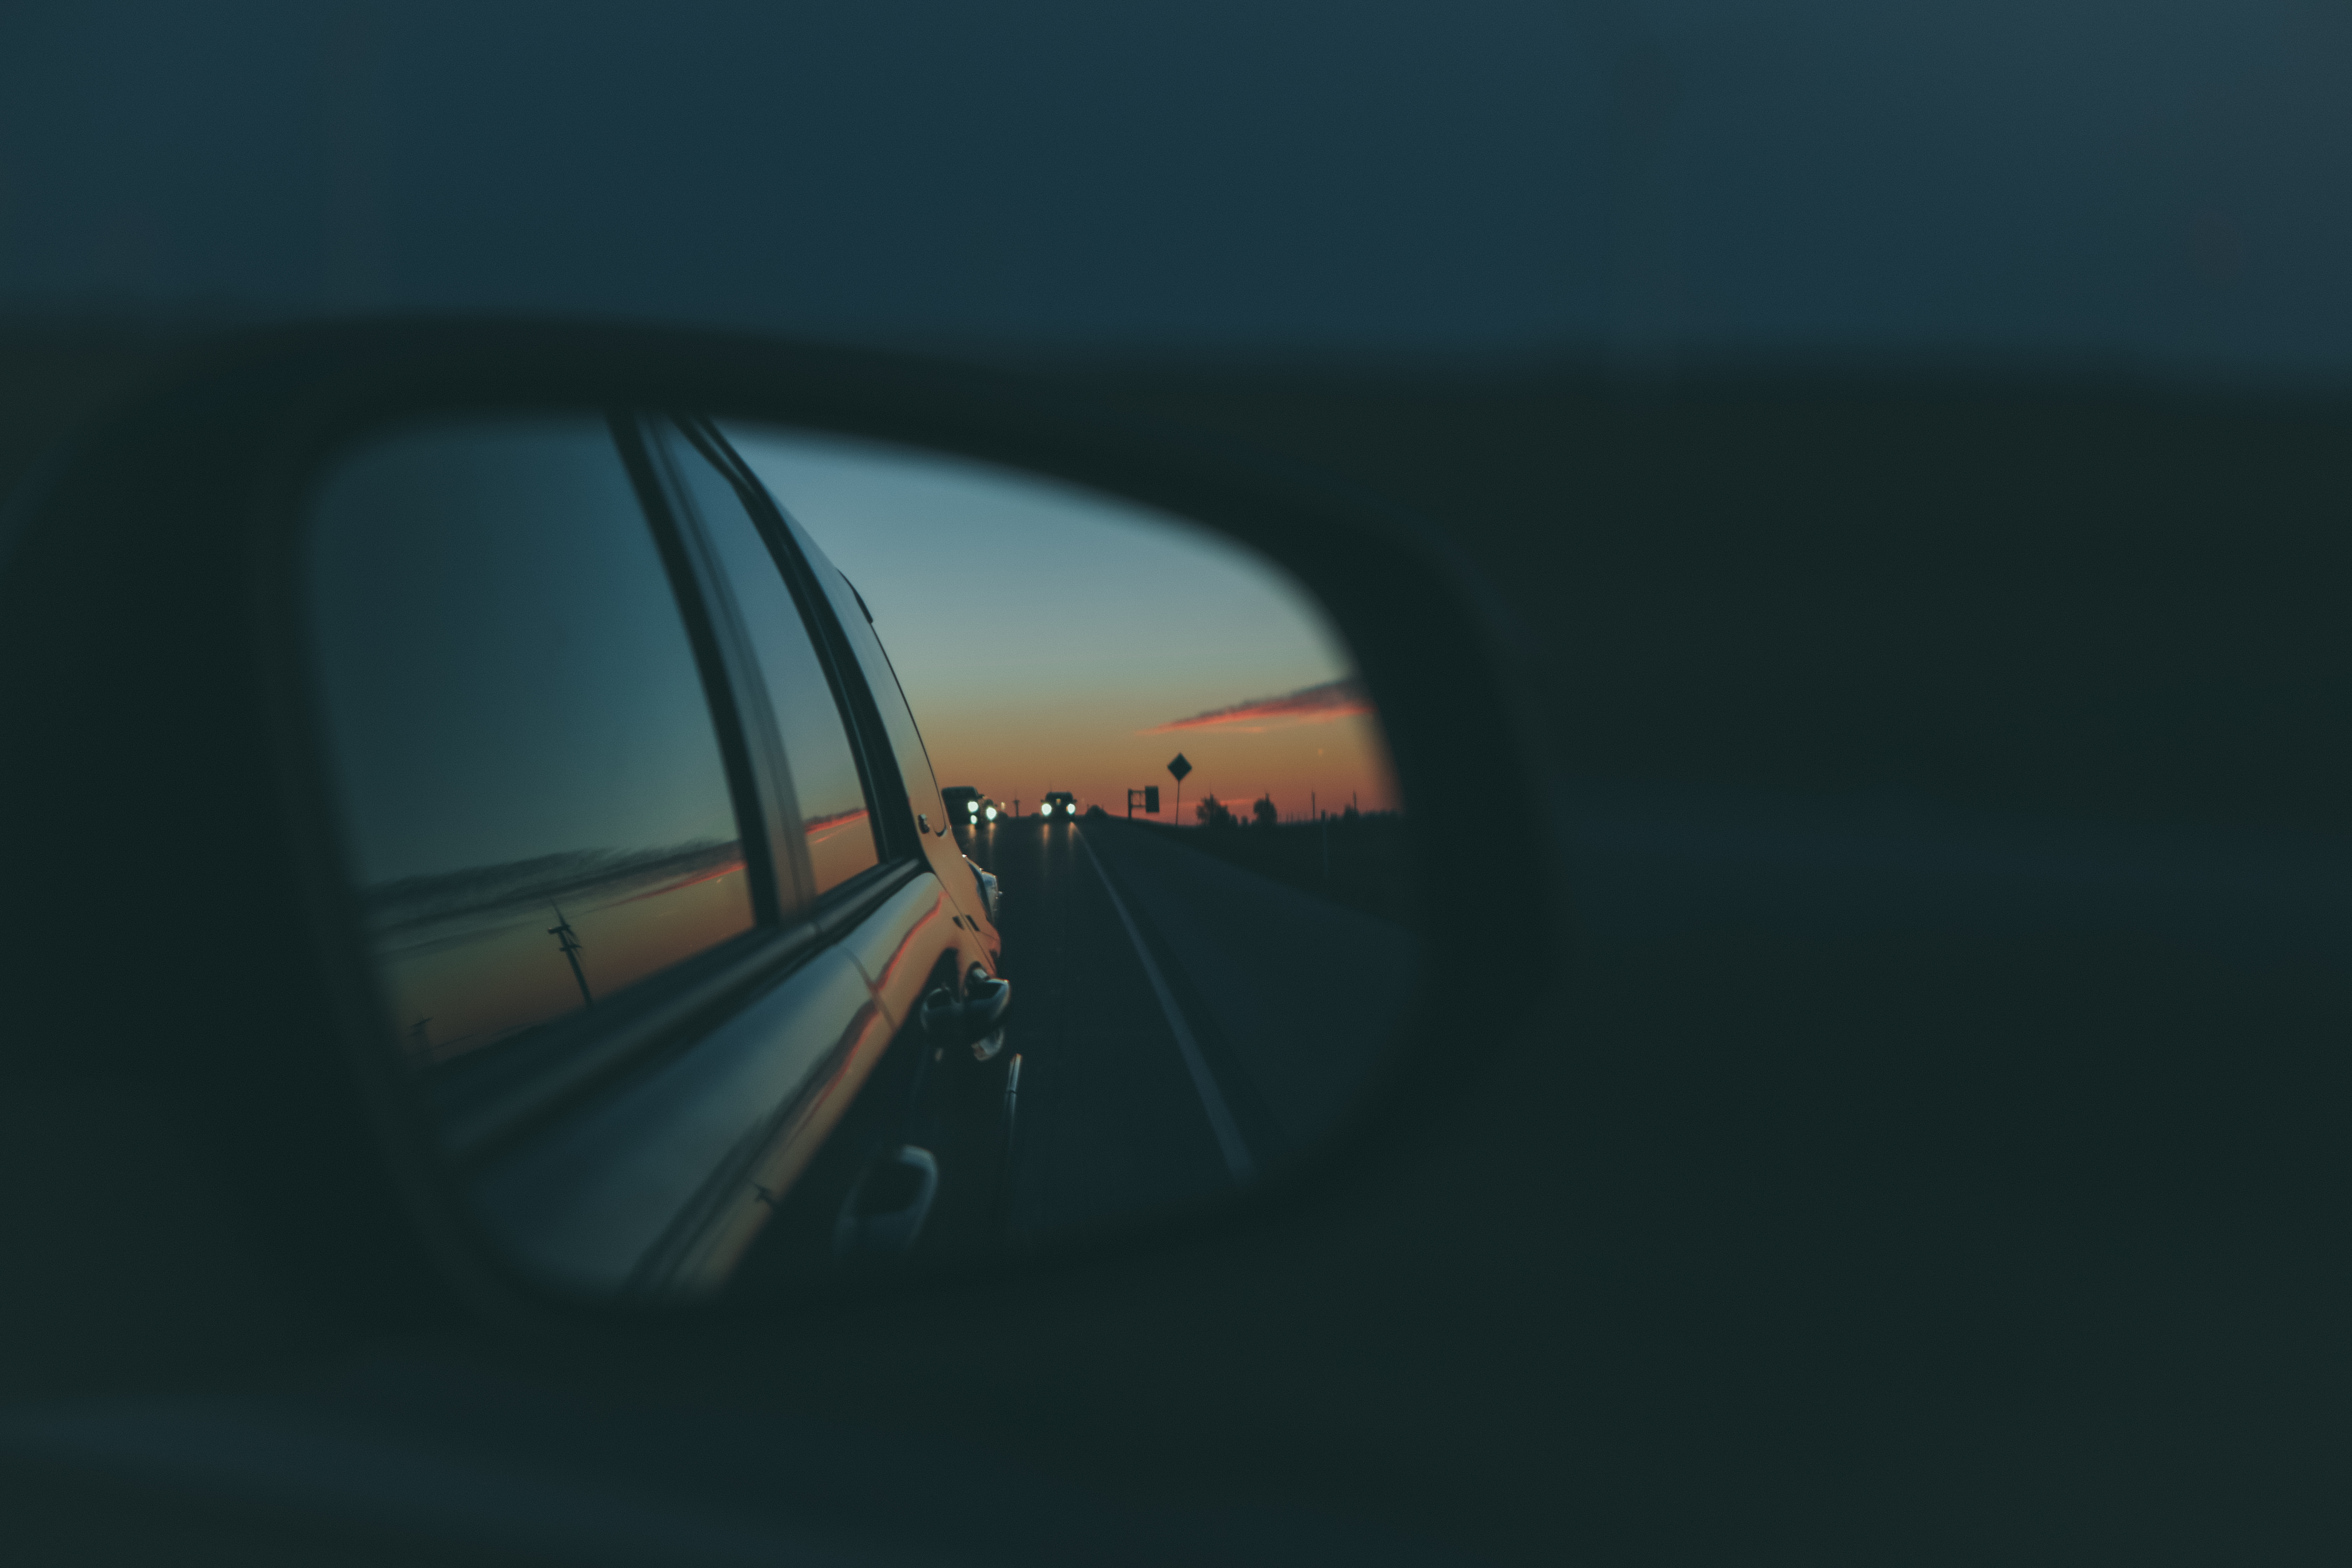
light, photography, reflection, darkness, blue, sunglasses, glasses, eyewear, shape, screenshot, atmosphere of earth, computer wallpaper, vision care